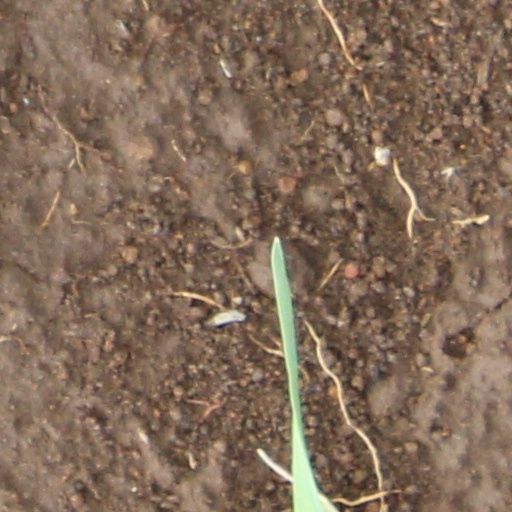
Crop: wheat